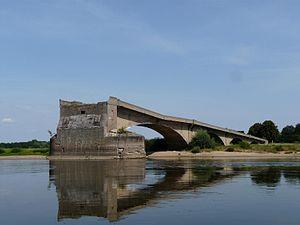
Kłopot est un village polonais de la gmina de Cybinka dans la powiat de Słubice de la voïvodie de Lubusz dans l'ouest de la Pologne.